Ichiro Fukuzawa

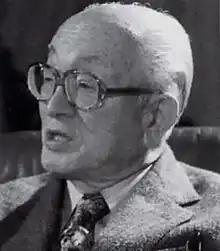

Ichiro Fukuzawa (January 18, 1898 – October 16, 1992) was a Japanese modernist painter credited with the establishment of Surrealism in Japan's artistic communities during the early 1930s.